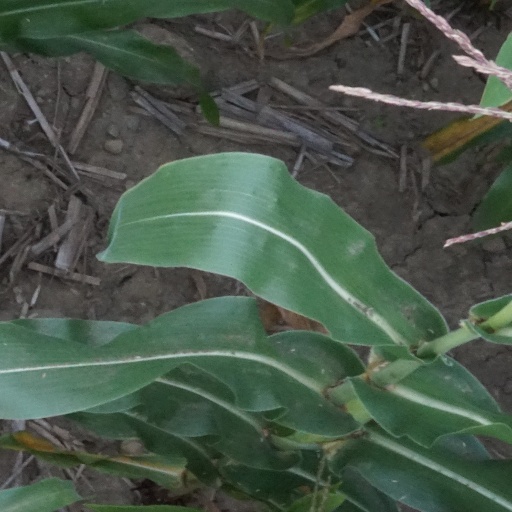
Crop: maize; corn